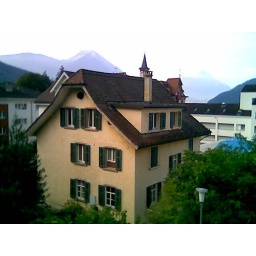
This is one of the house in my neighbourhood..seen right from my balcony !!